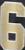
Number: 6